J. C. Jackson

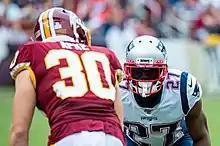
Jackson in a 2019 game against the Washington Redskins

In 2019, Jackson again made the Patriots' 53-man roster. In week 4 against the Buffalo Bills, Jackson intercepted quarterback Josh Allen twice and blocked a punt which was recovered by teammate Matthew Slater for a touchdown in the 16–10 win.